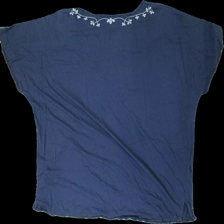
View: back
Type: T-shirt
Category: Ladies
Brand: Logg (H&M)
Colors: Blue, White
Material: 100% cotton
Pattern: Embroidered
Cut: Regular
Size: M
Season: All
Damage location: middle right
Damage 2 location: middle left
Price range: 50-100
Recommended usage: Reuse
Description: blå t-shirt med broderade blommor runt halsen